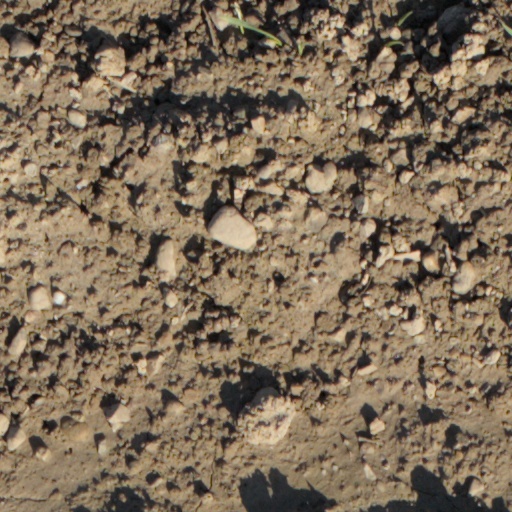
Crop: wheat